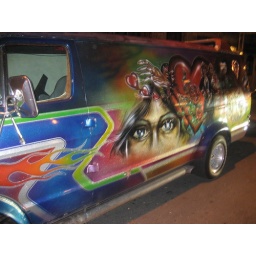
This purple airbrushed van must live near me I see it on my street alot